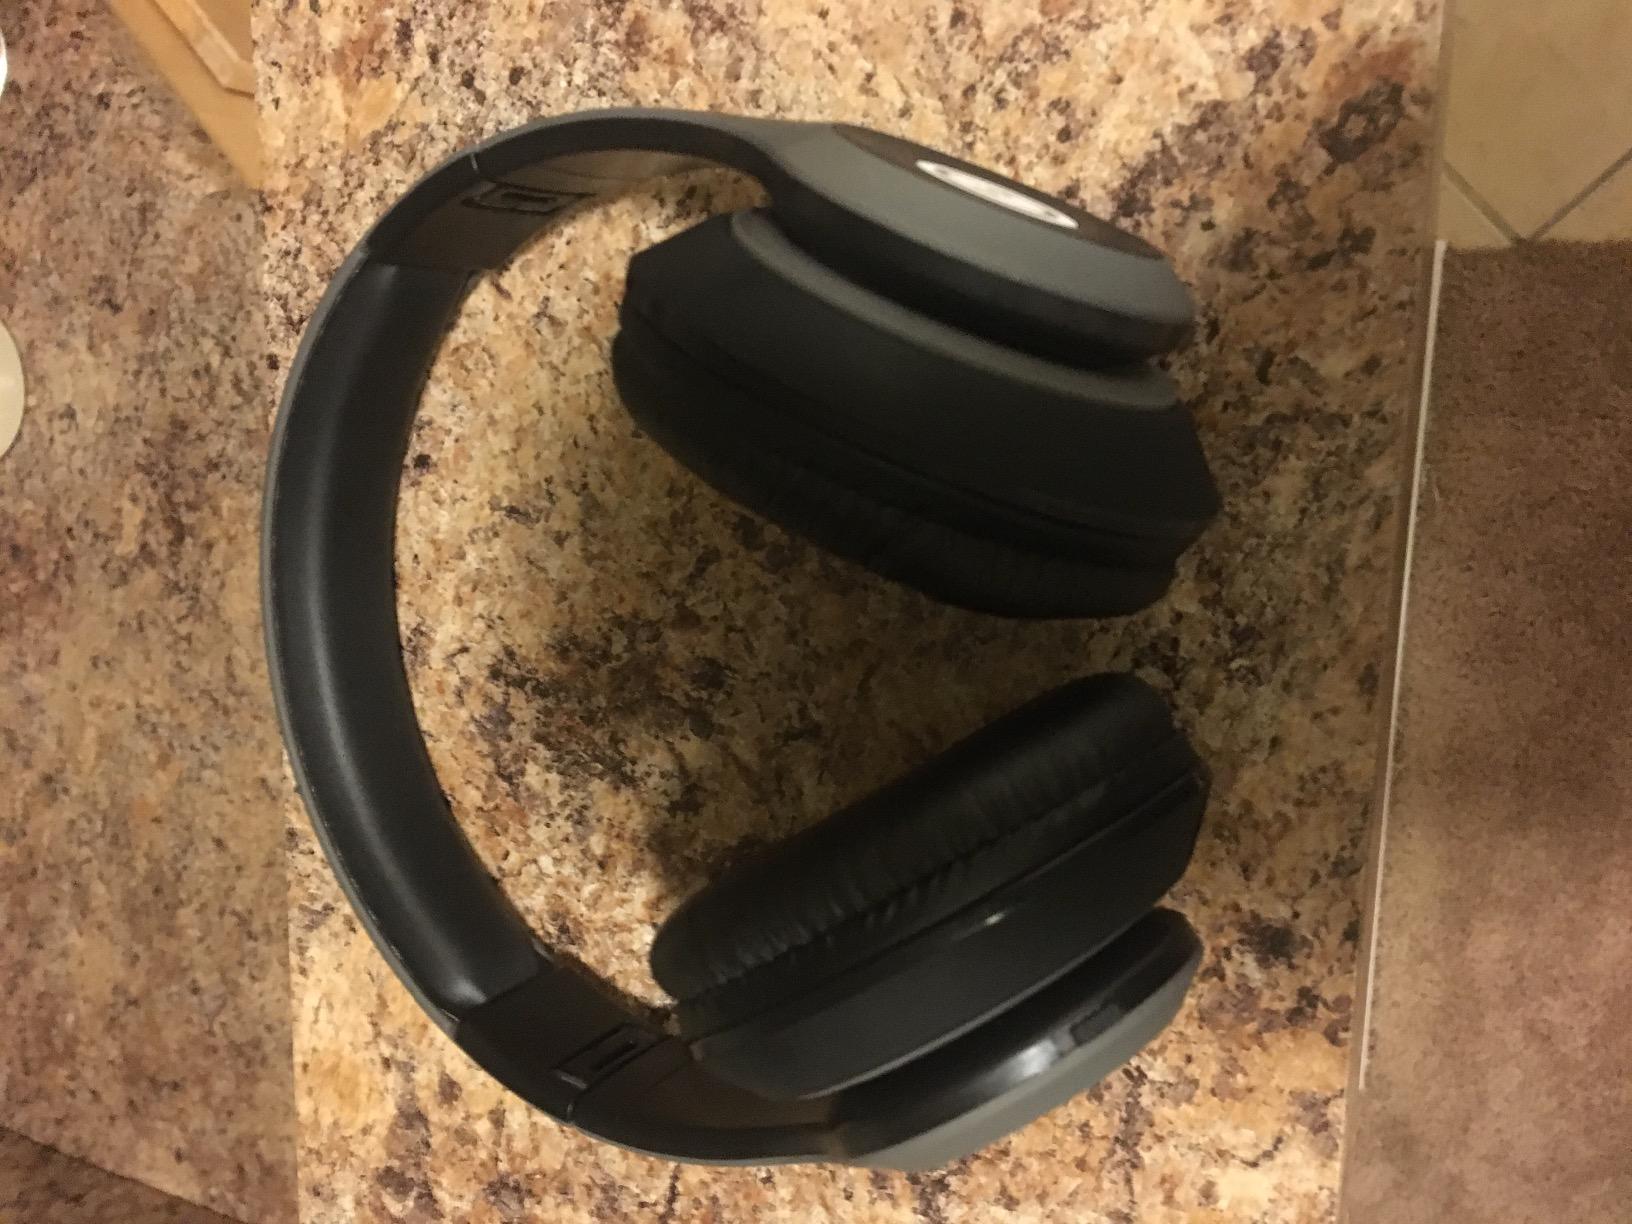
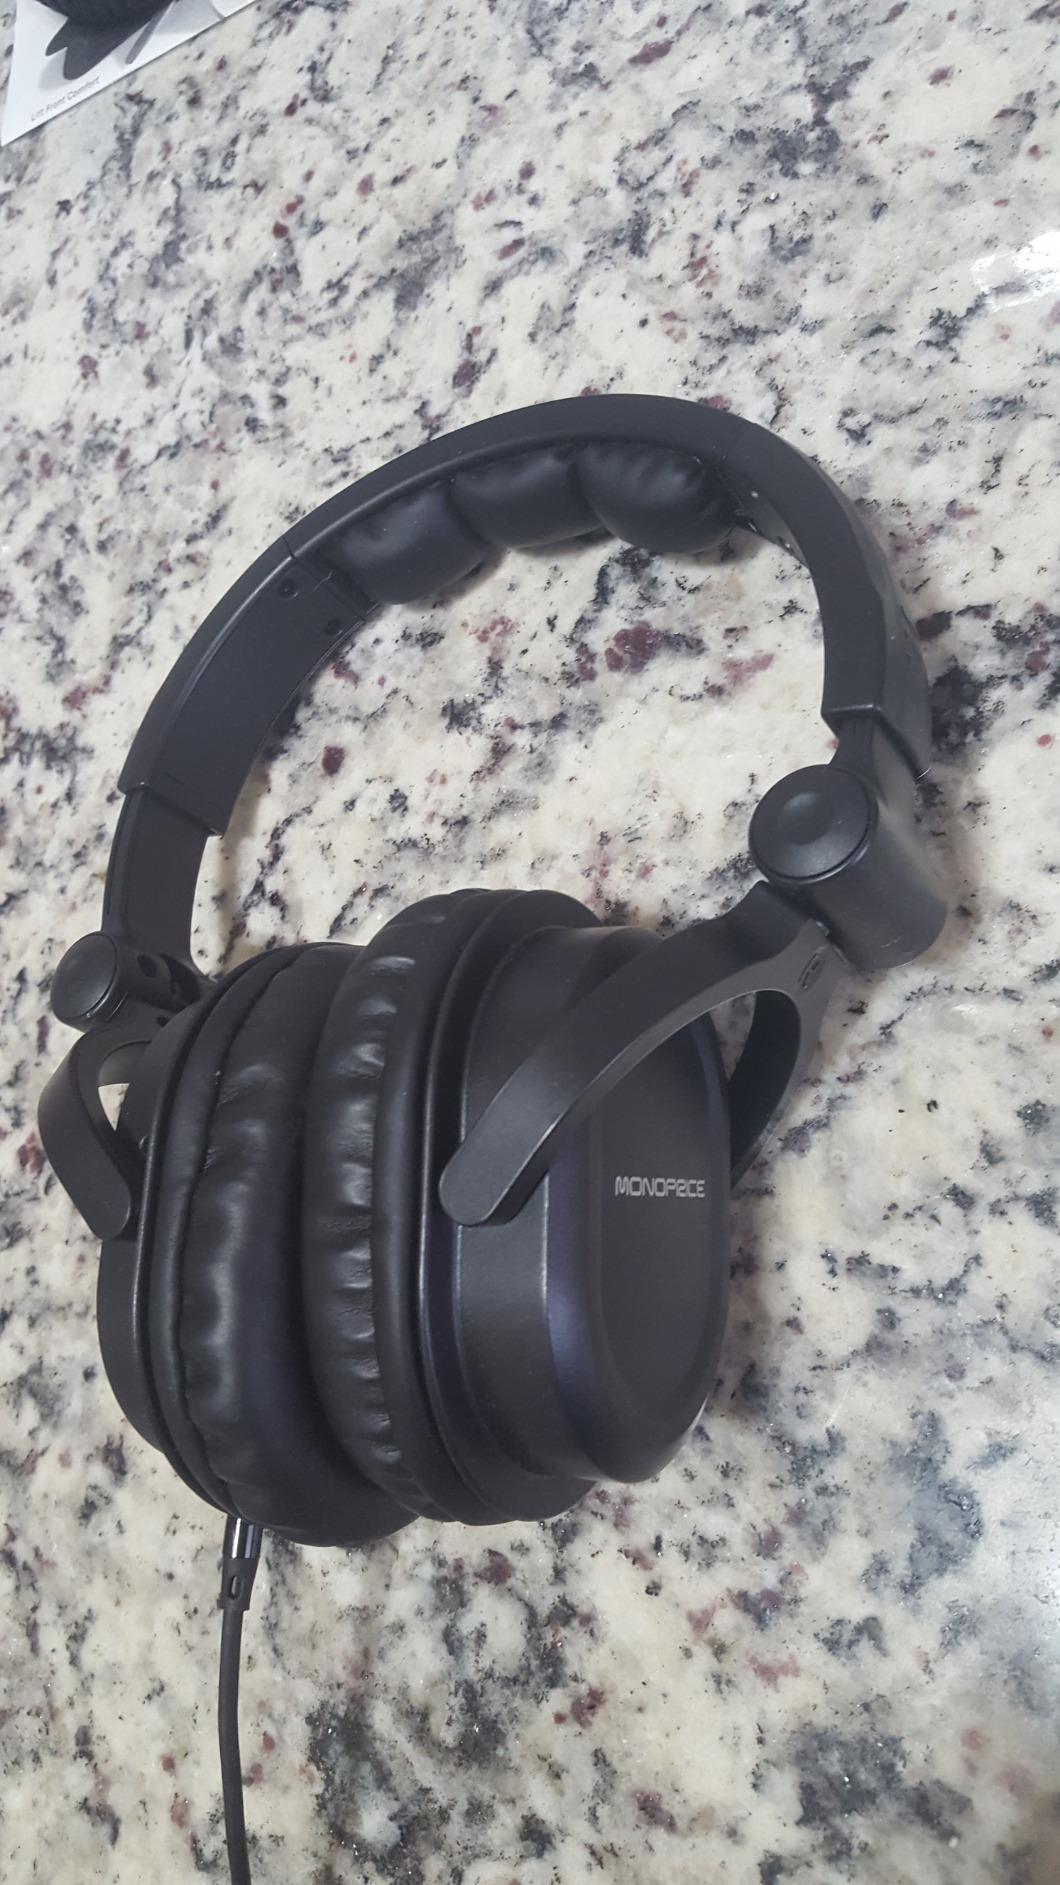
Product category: headphones
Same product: no